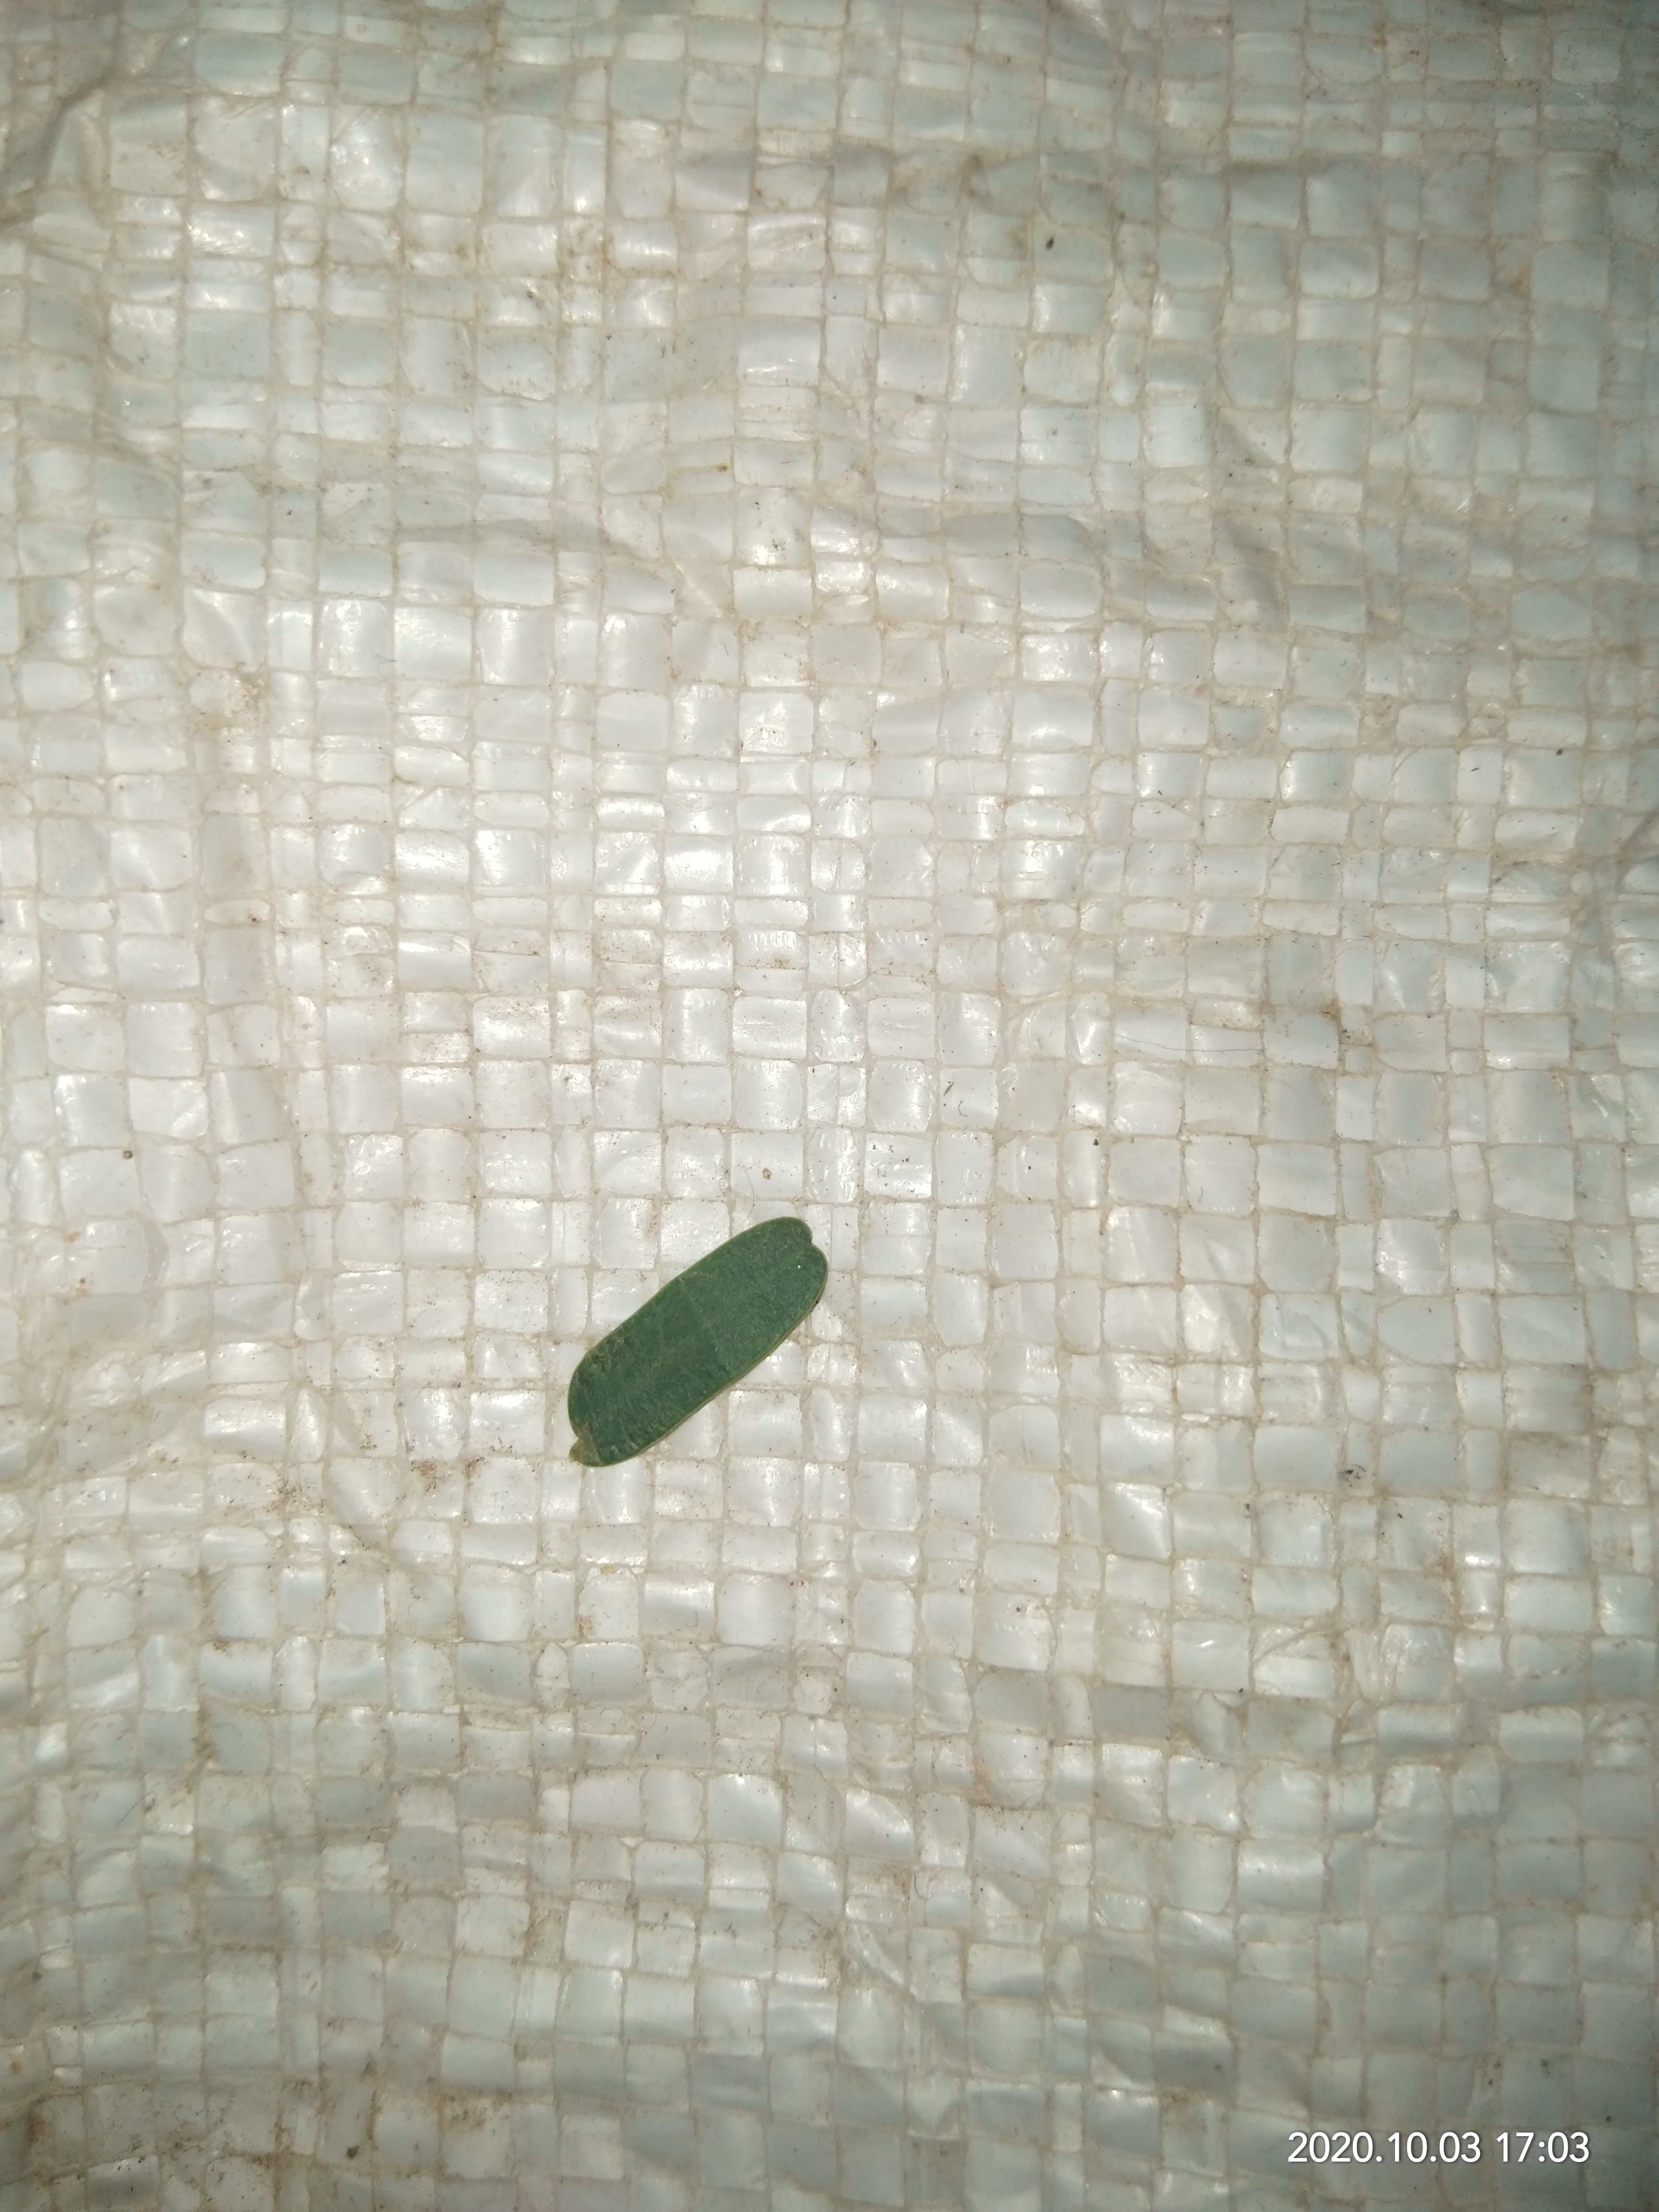
Plant: Tamarind